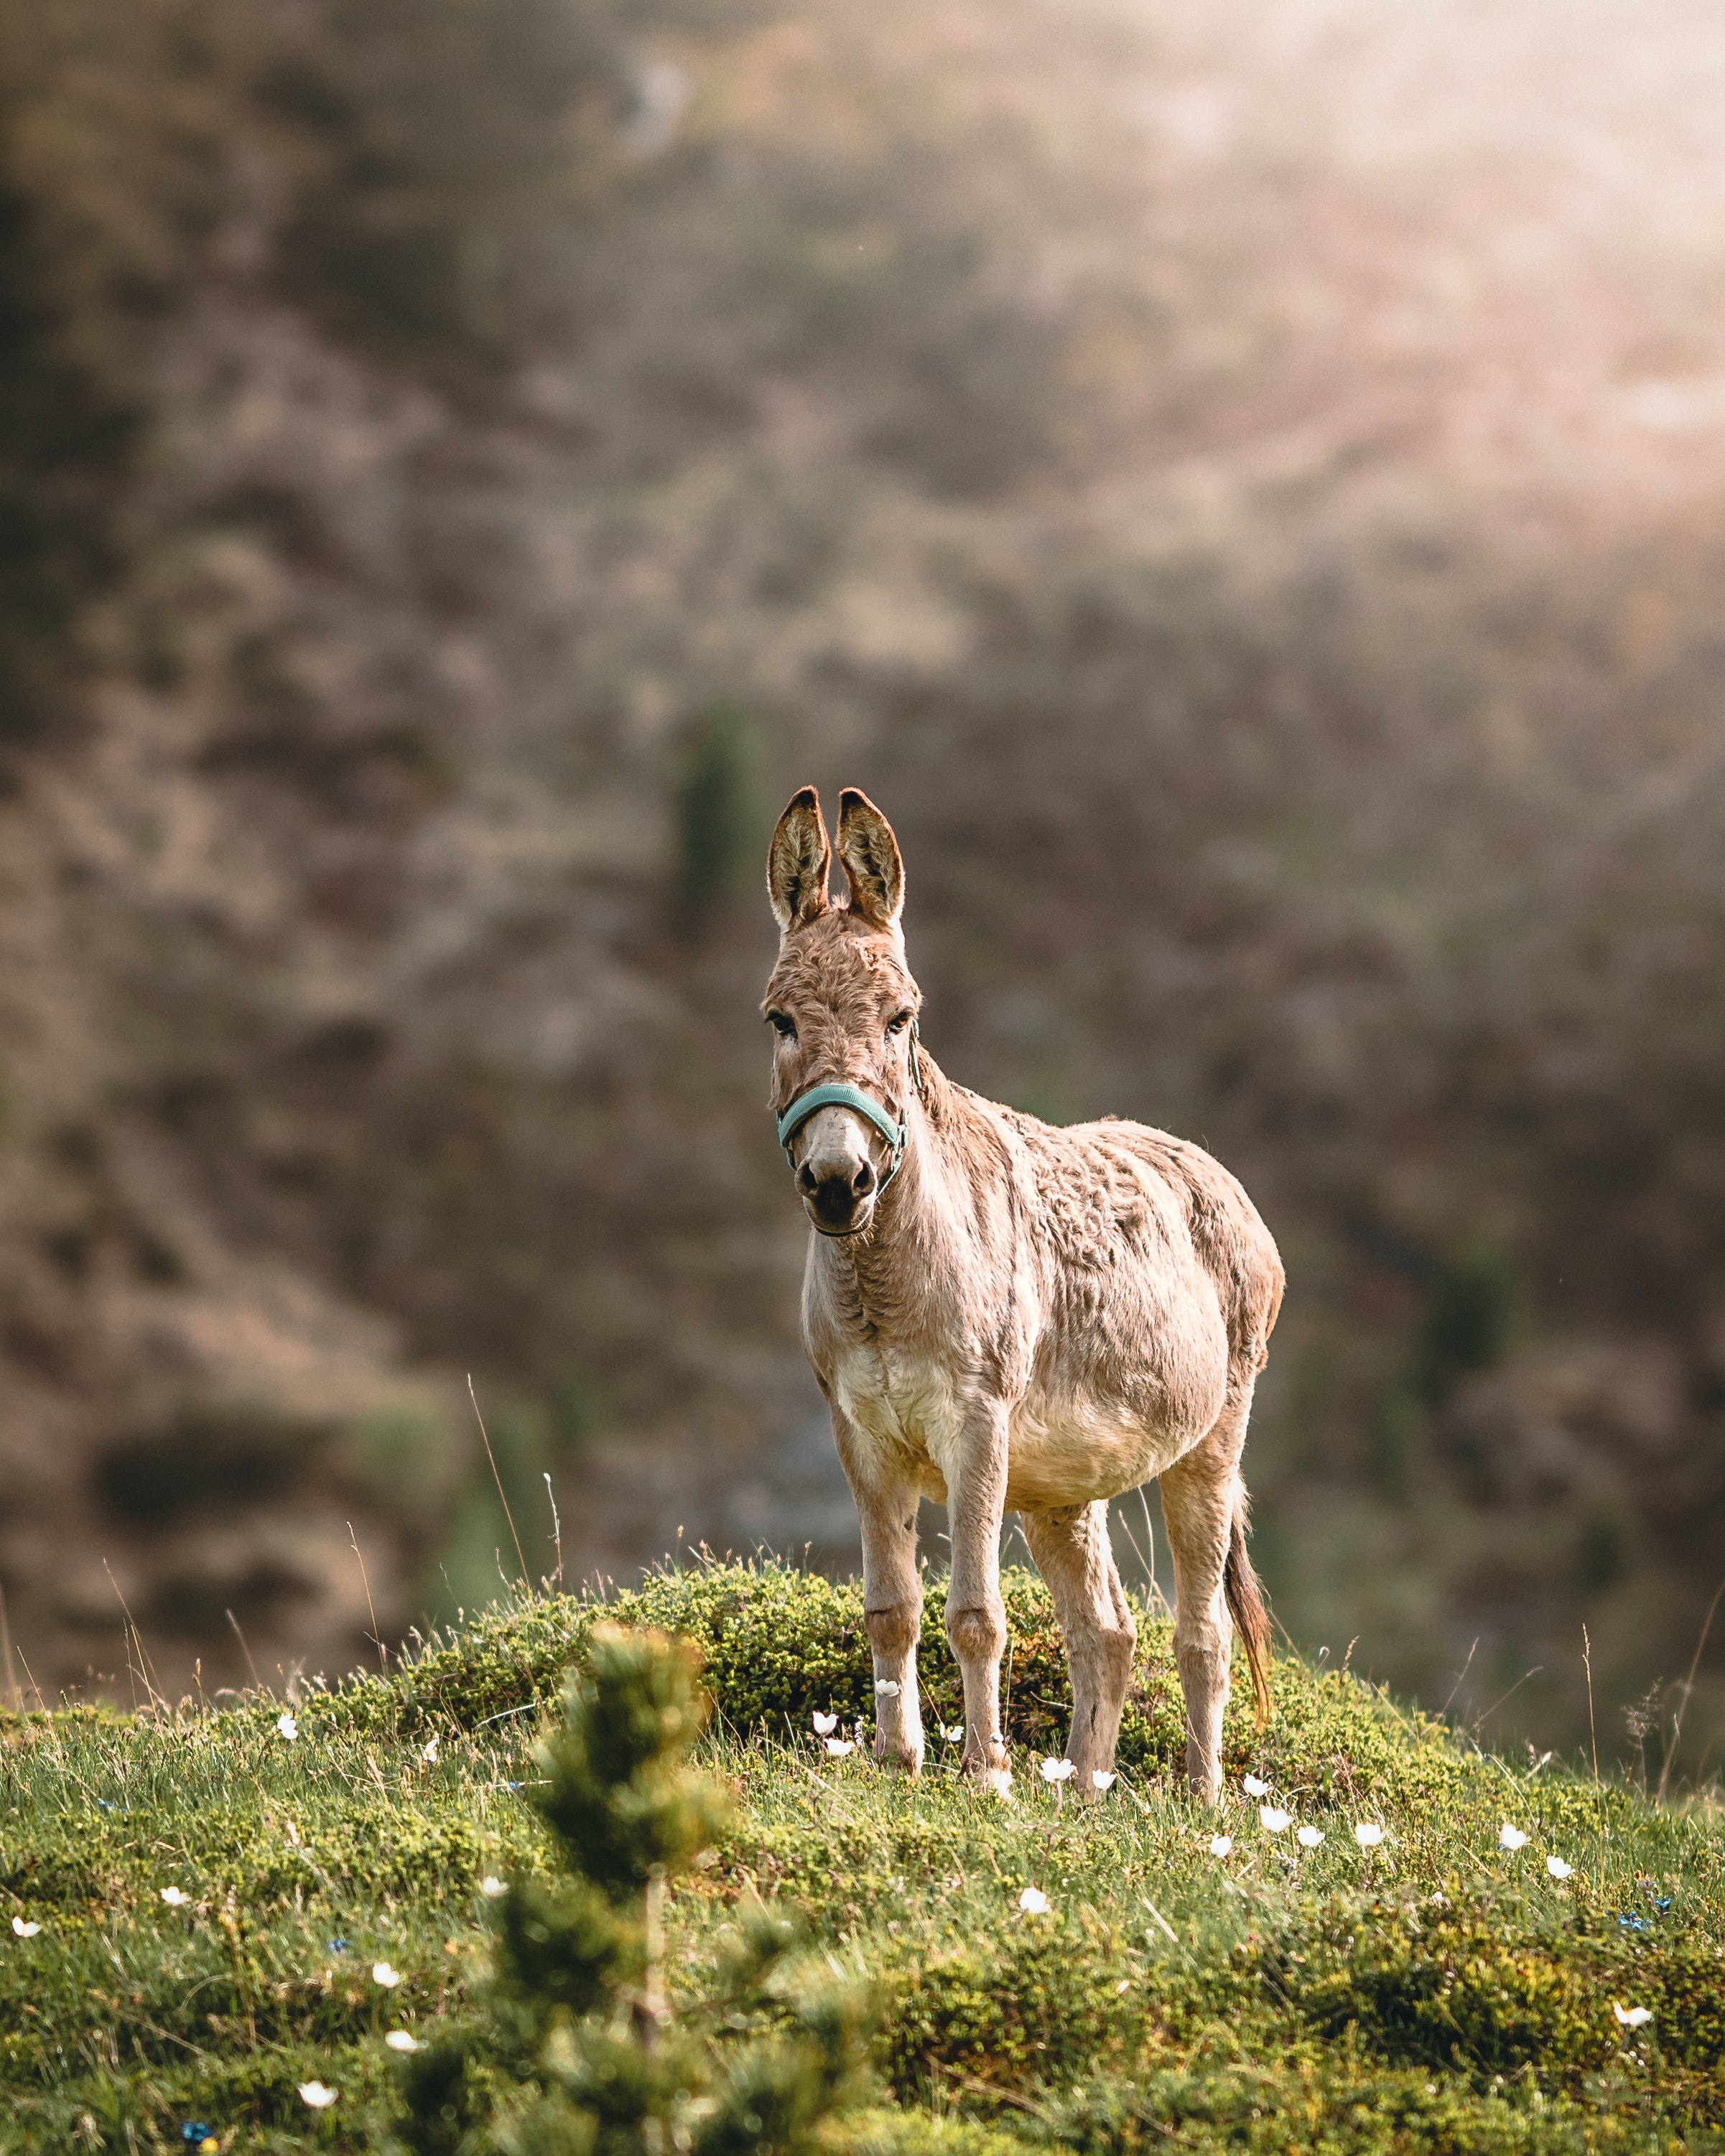
natural, ecoregion, plant, natural landscape, sheep, grass, fawn, terrestrial animal, grassland, landscape, grazing, working animal, snout, livestock, tail, goats, hill, goat, pasture, horn, field, soil, wood, wildlife, bovine, goat antelope, herd, cow goat family, fur, dog breed, canidae, rock, road, sporting group